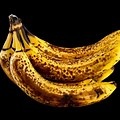
Label: banana